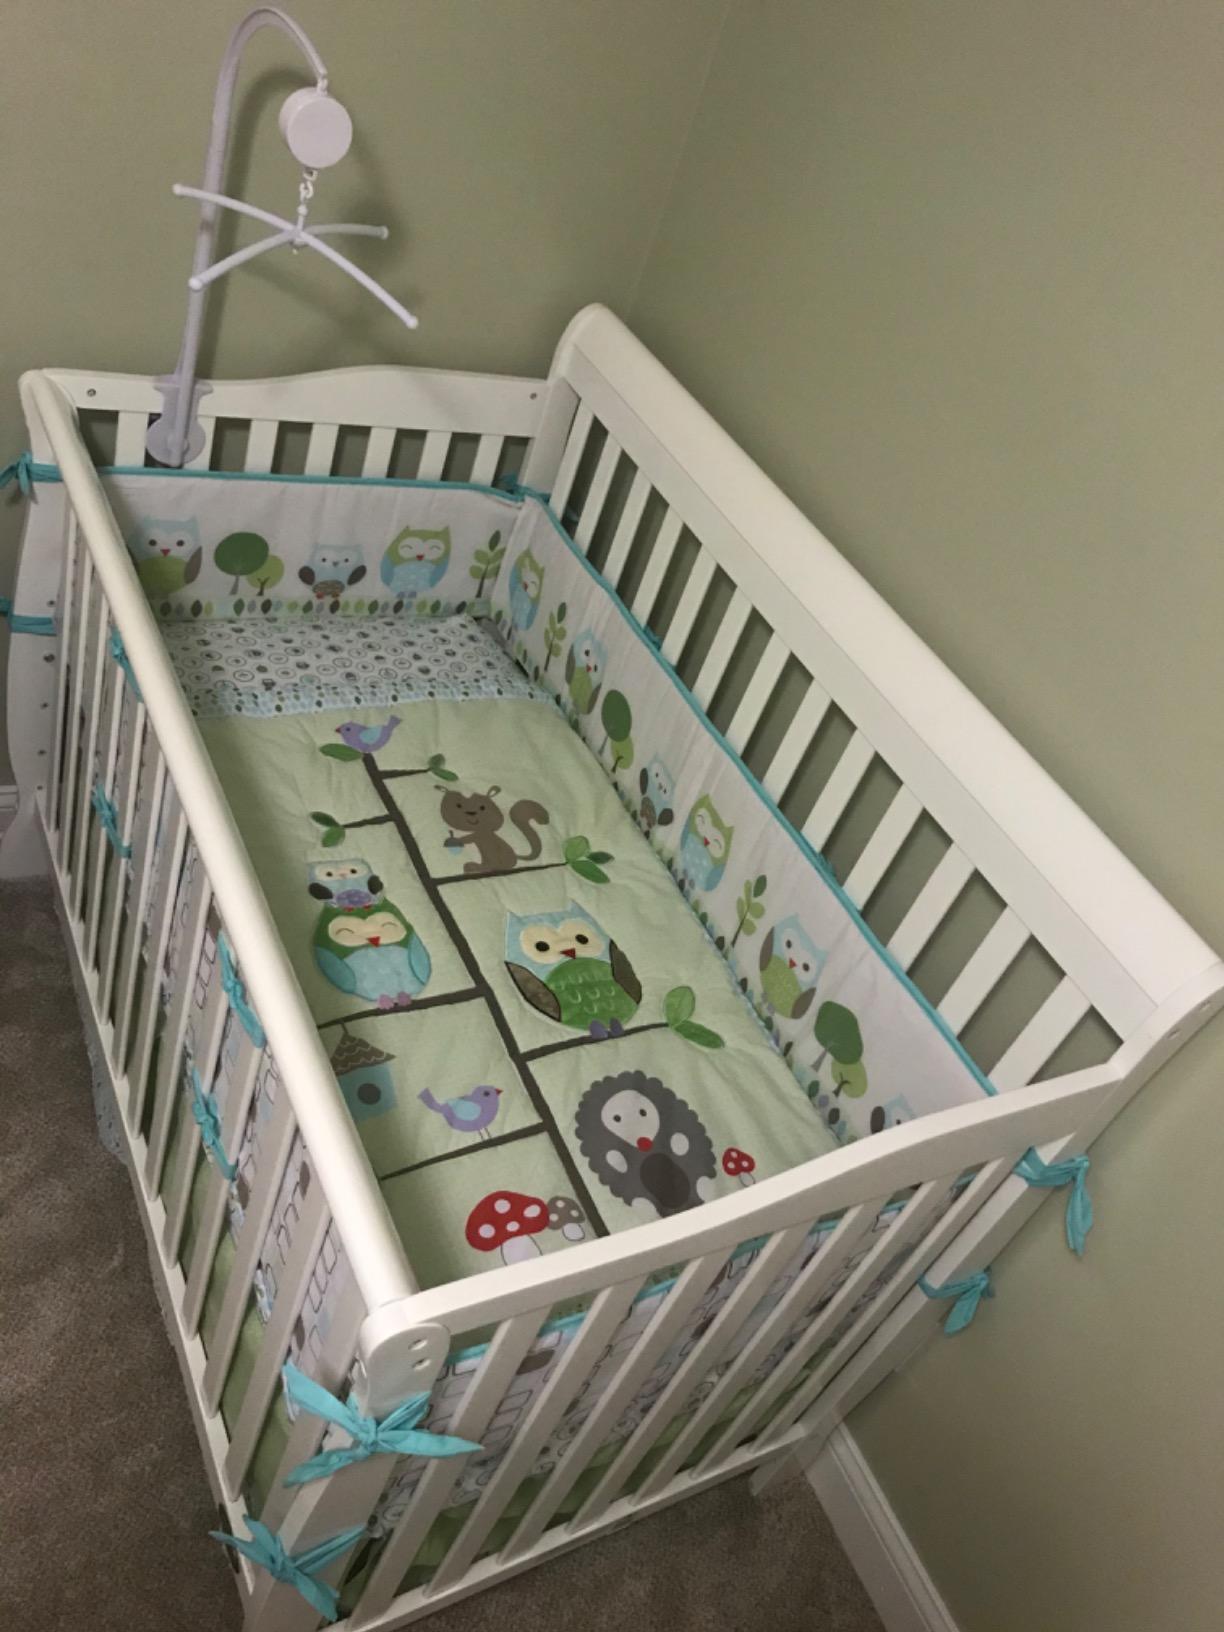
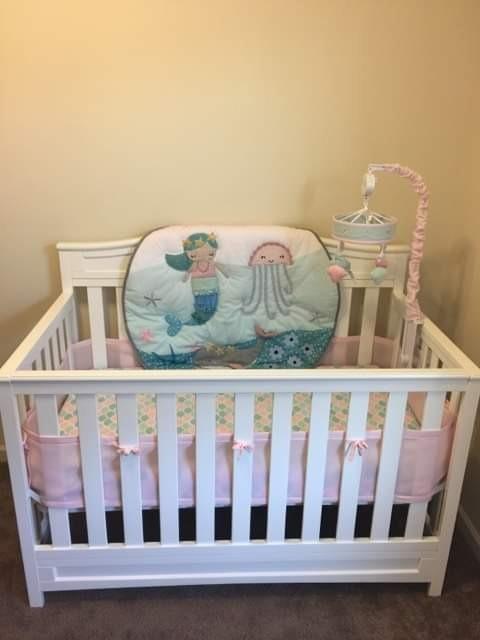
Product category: products_crib
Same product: no